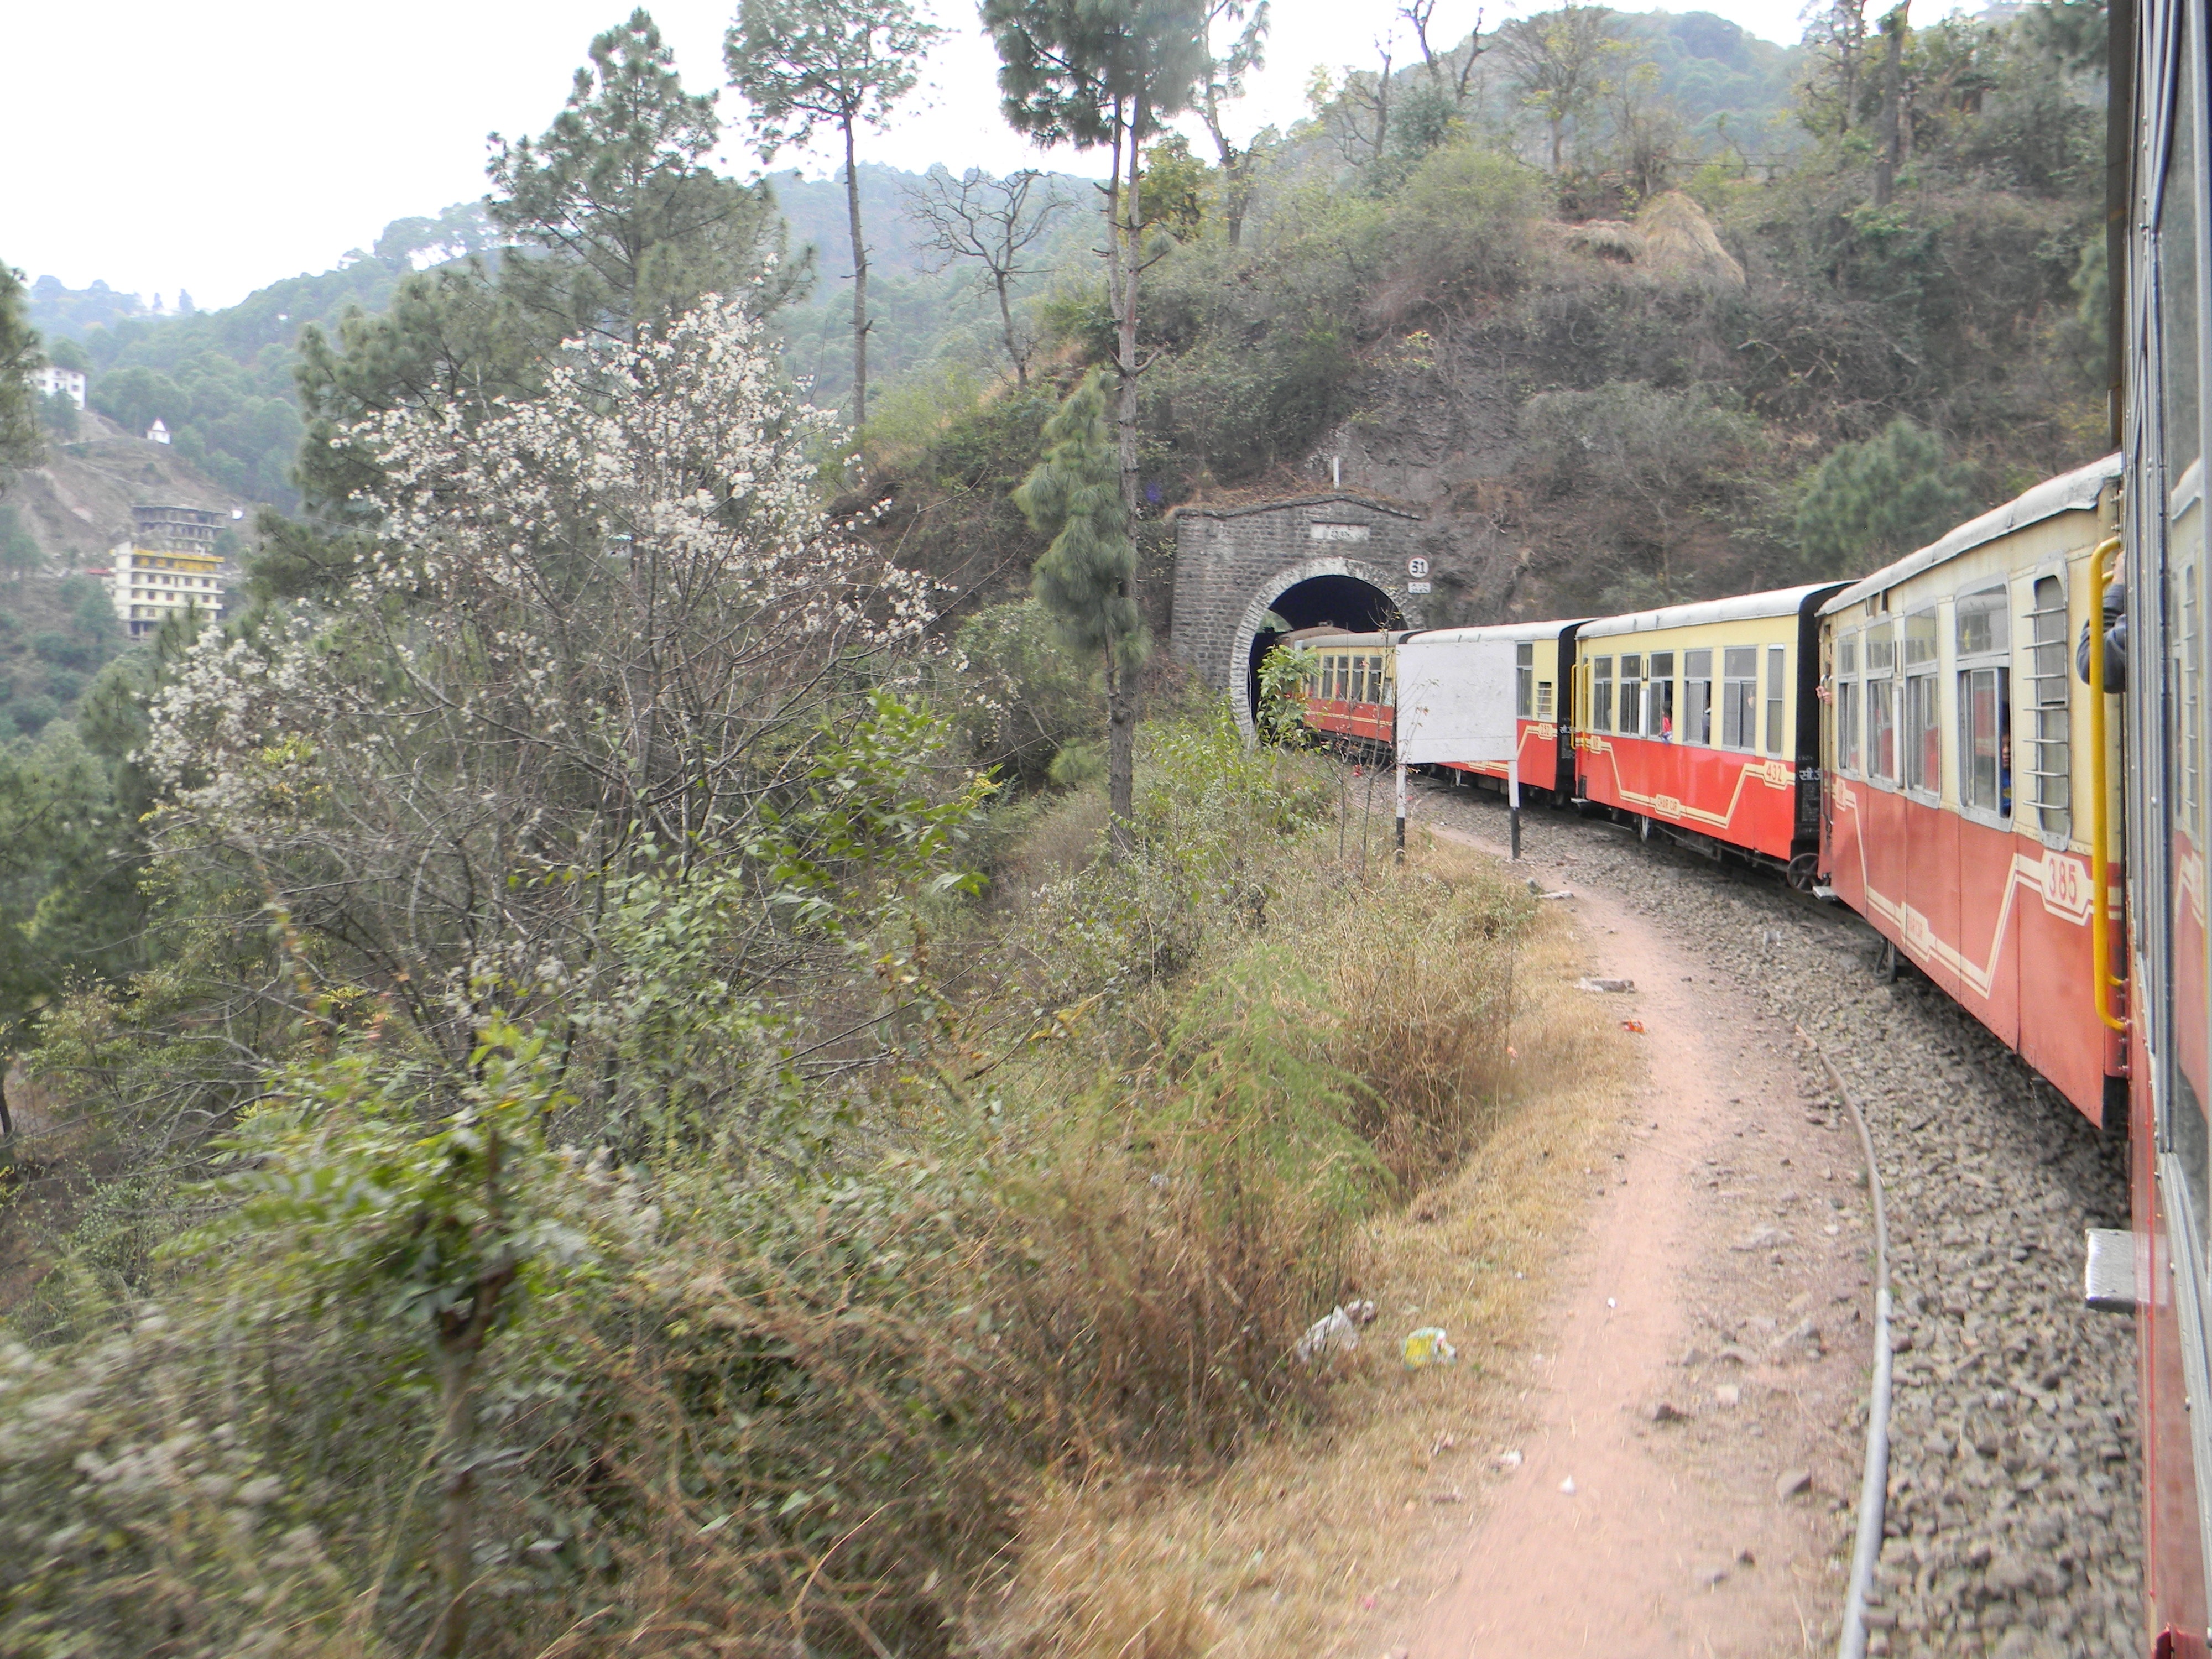
track, train, transport, vehicle, waterway, public transport, rail transport, rolling stock, geological phenomenon